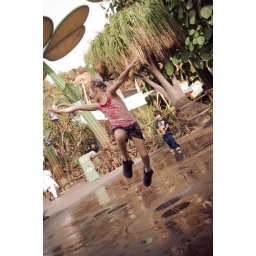
A flying girl in Disneyland California Adventure